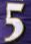
Number: 5